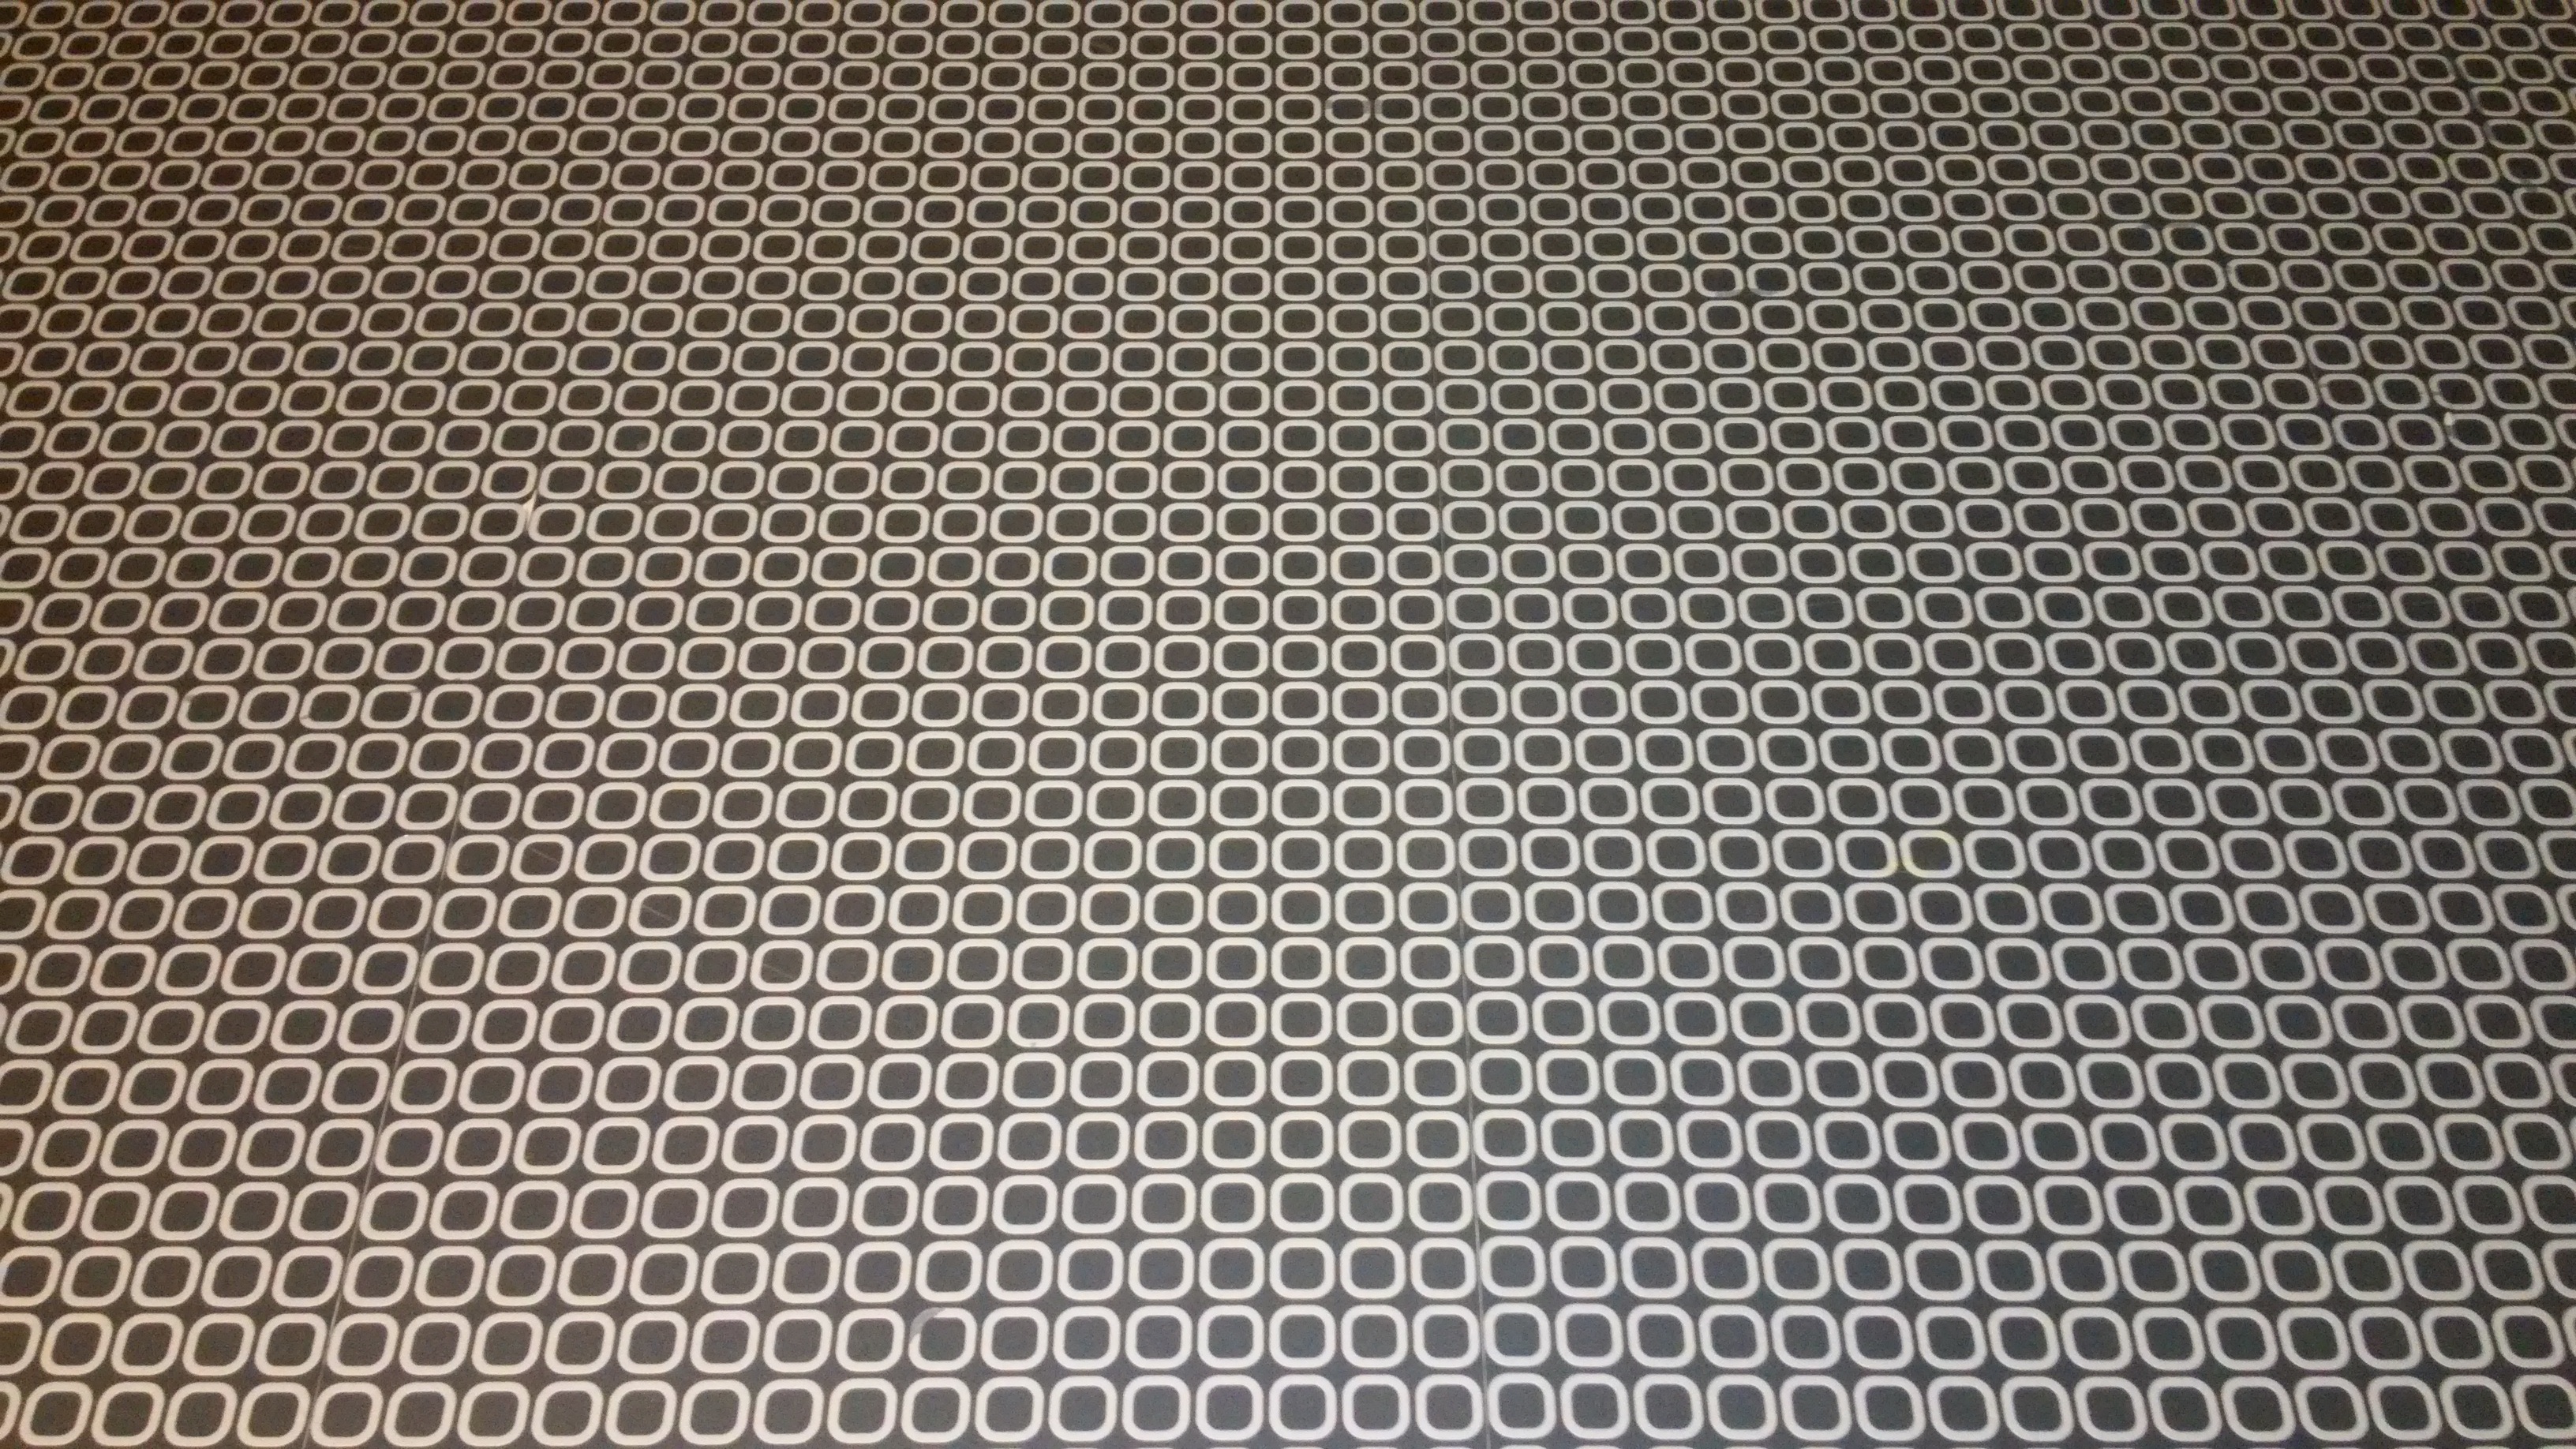
abstract, texture, floor, pattern, line, geometry, material, circle, tablecloth, textile, background, design, net, squares, mesh, wallpaper, repetition, flooring